Chapa de costas

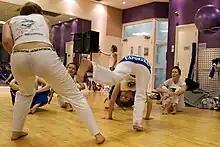
"Chapa de costas" with hands on ground, aka mule kick

There is a low variation of "chapa de costas", performed with both hands on the ground while one of the legs is pushed towards the other player. In this variant, "chapa de costas" resembles a mule kick.